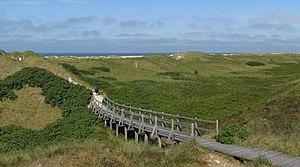
Amrum est une île allemande de la mer du Nord faisant partie îles frisonnes septentrionales.